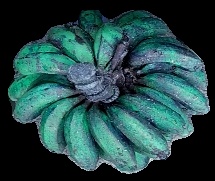
Variety: rasbale
Grade: grade3